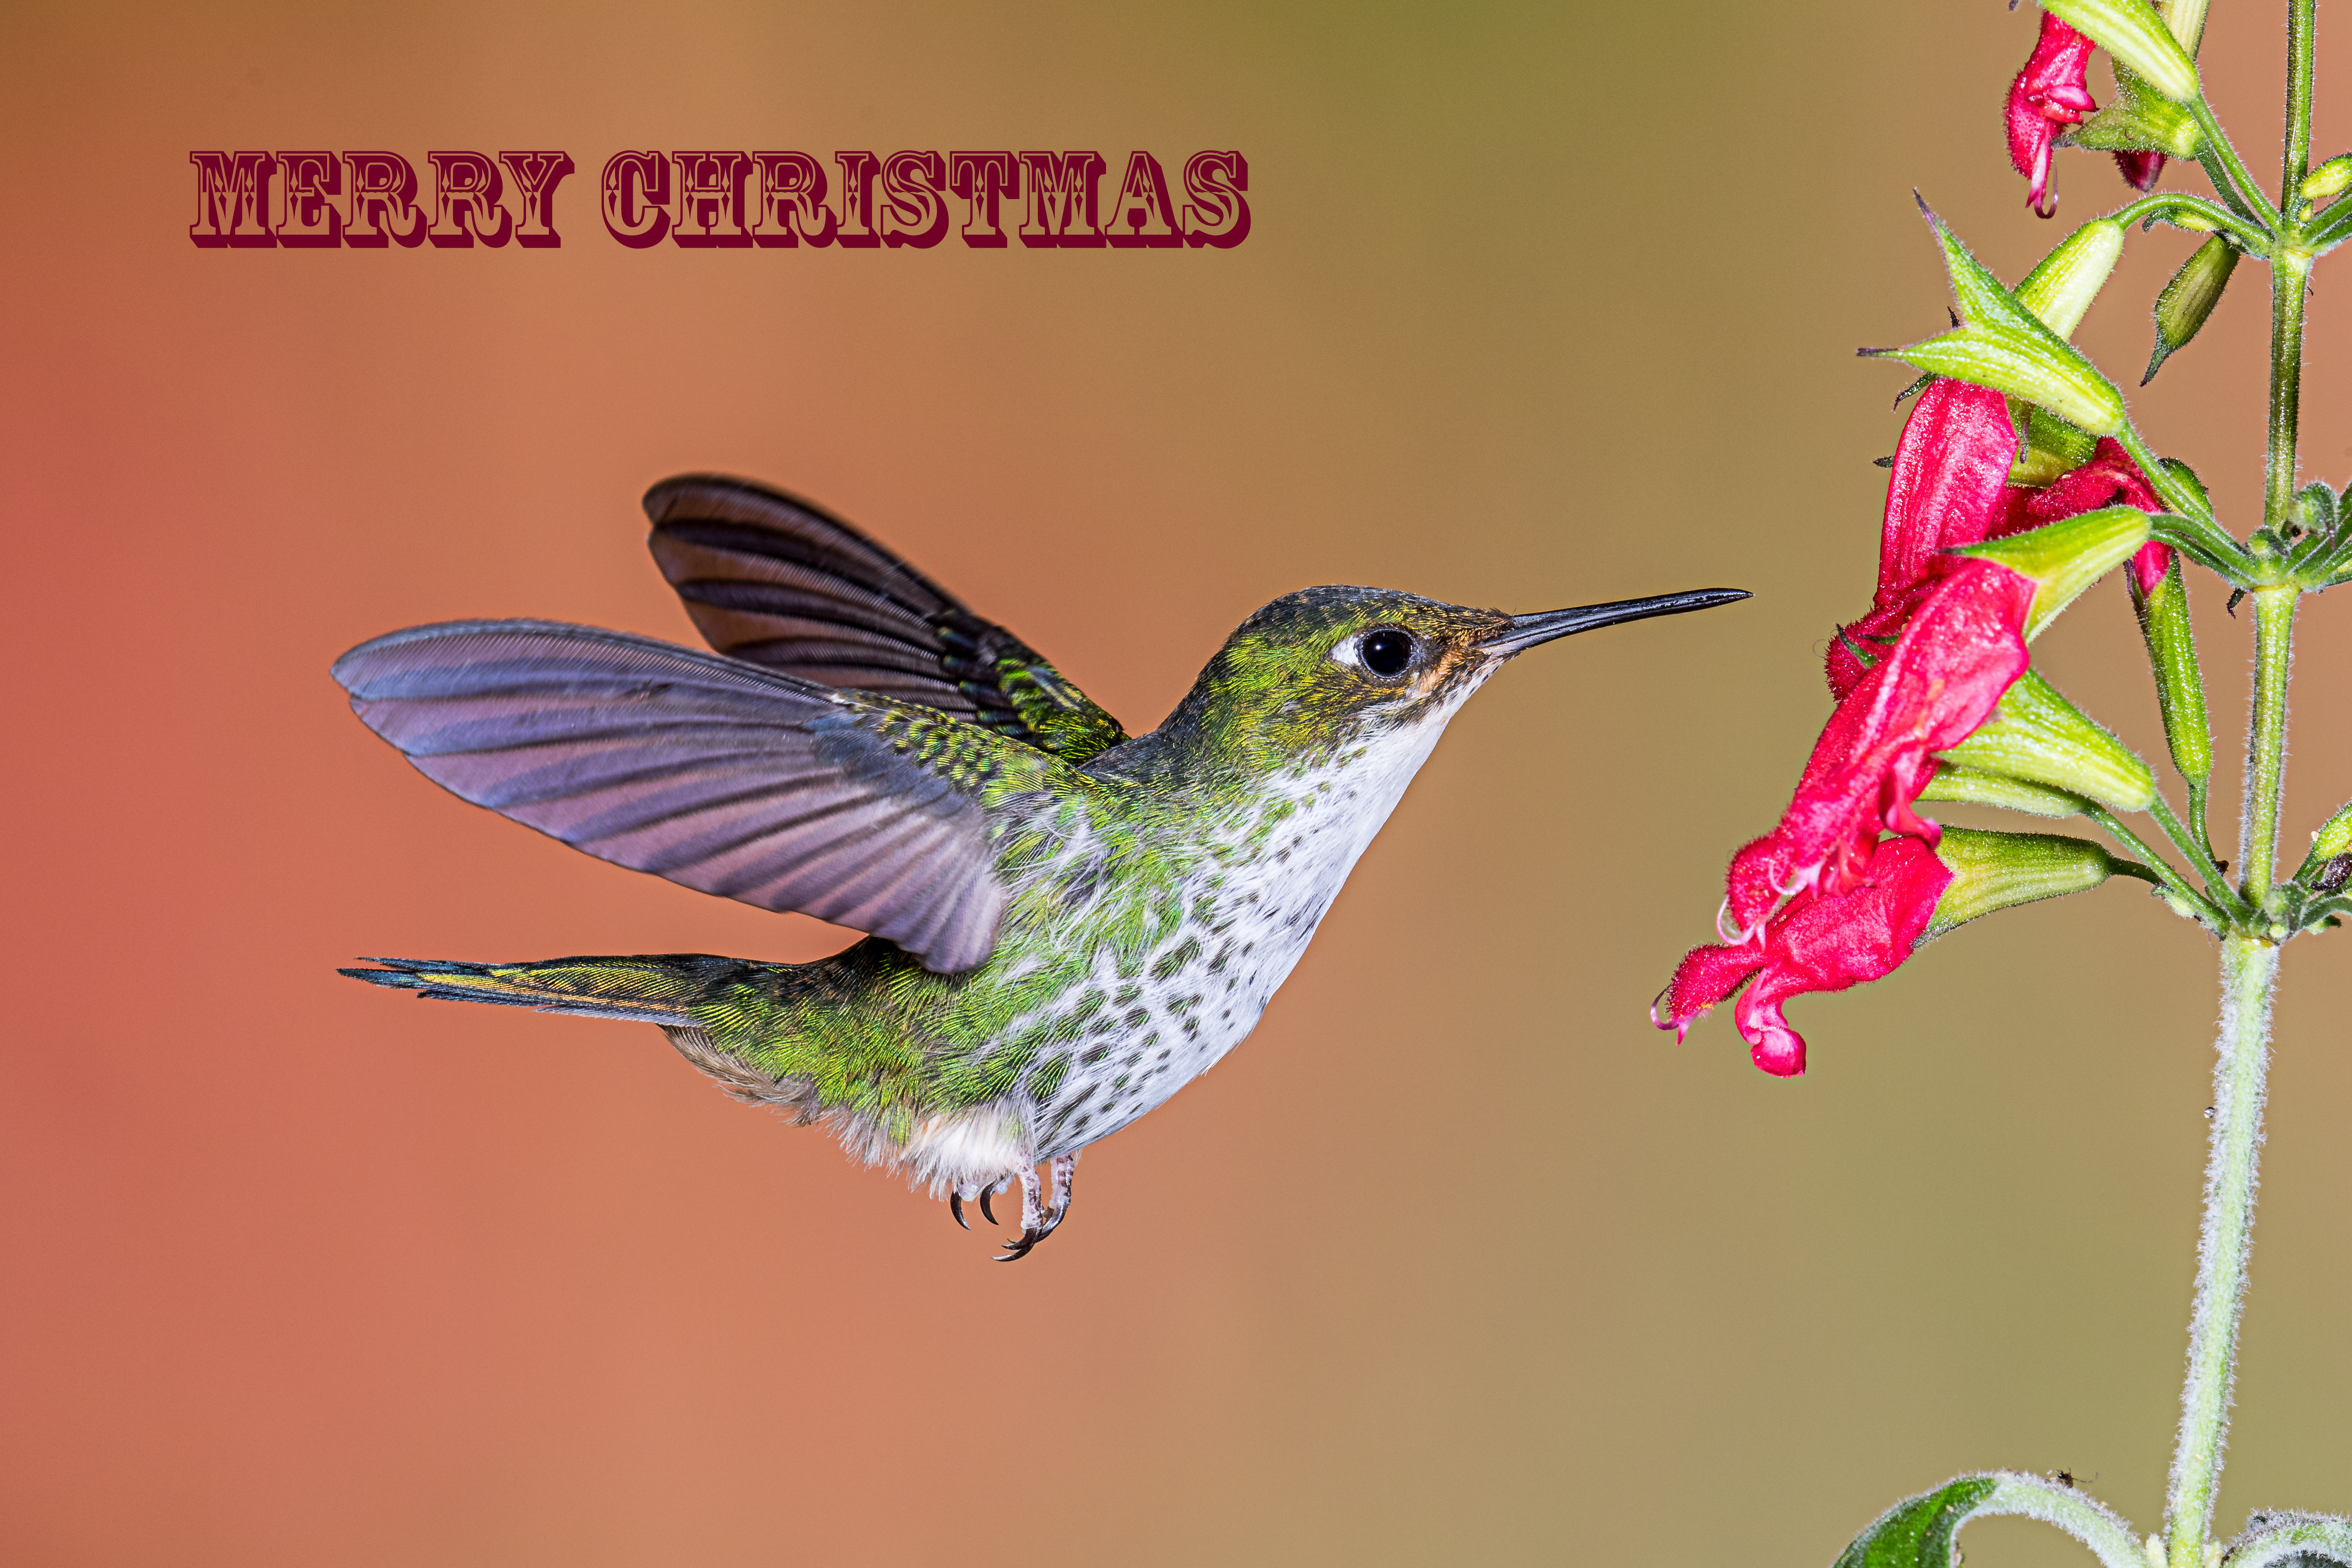
bird, wing, beak, hummingbird, fauna, illustration, vertebrate, merrychristmas, pollinator, perching bird